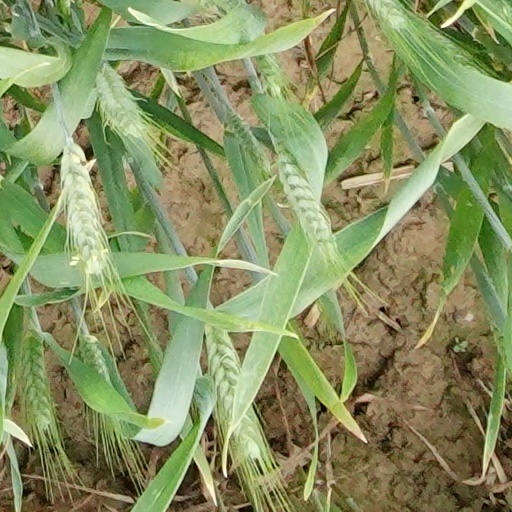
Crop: wheat